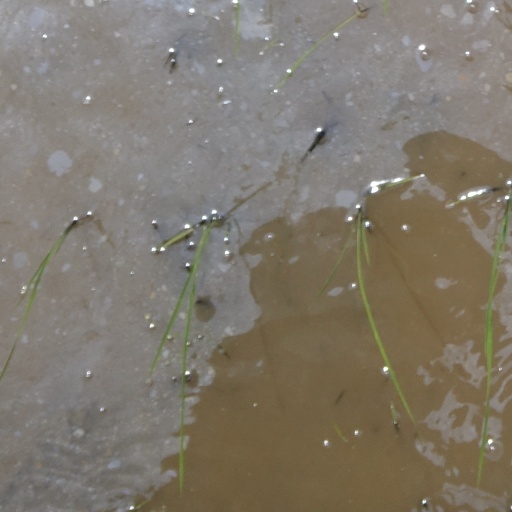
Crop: rice